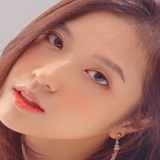
ca sĩ Suni Hạ Linh